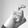
ASL letter: X